Dan Wilson (musician)

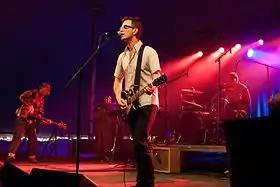
Wilson with Semisonic

After Trip Shakespeare's breakup in 1992, Wilson and Munson joined with drummer Jacob Slichter to form Pleasure, a trio that was later renamed Semisonic. Semisonic released one EP, three full-length albums, and one live album.